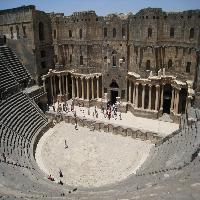
Weather: sun or clear